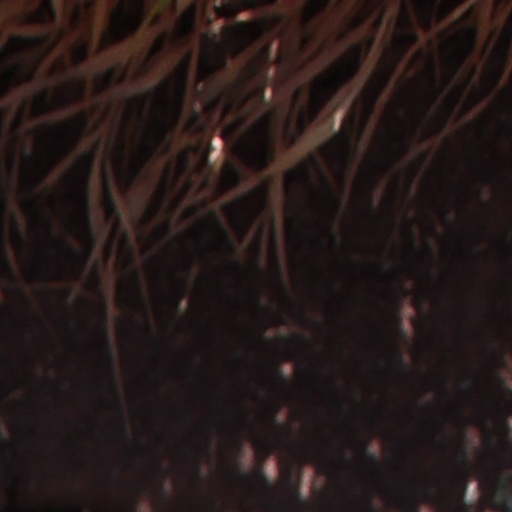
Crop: wheat